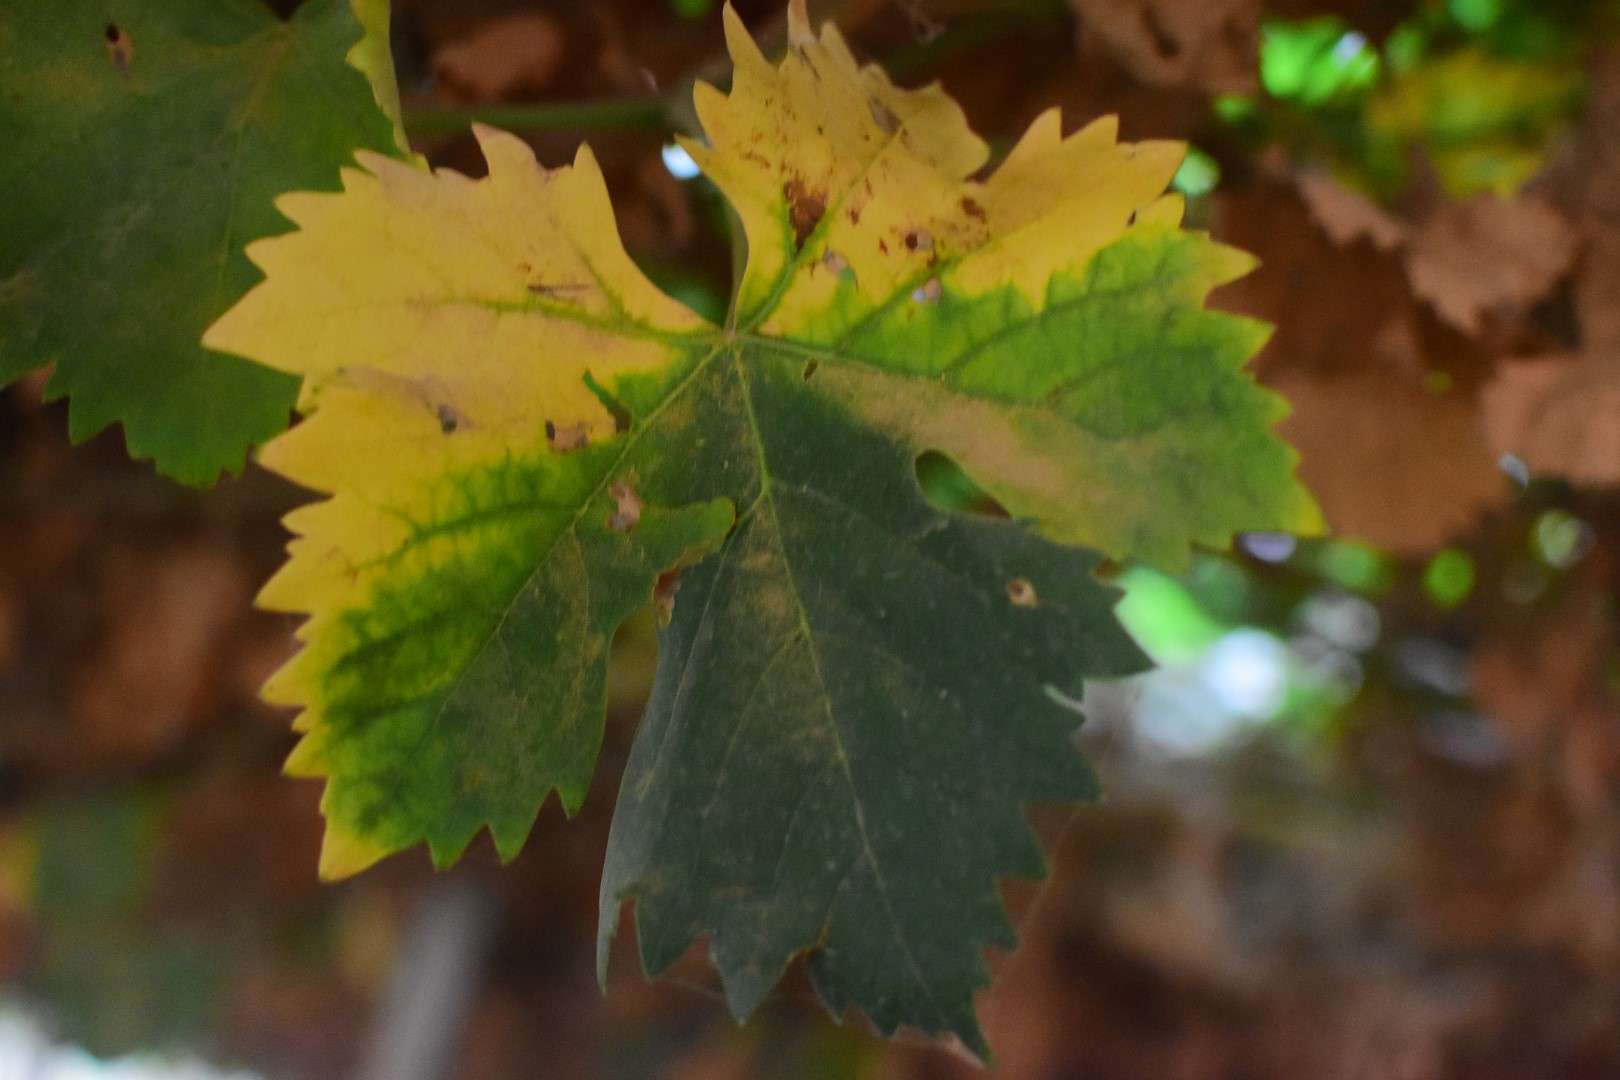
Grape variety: Aswud Balad